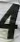
Number: 4